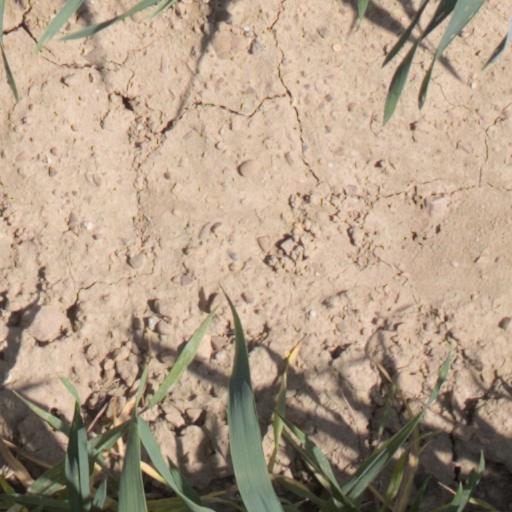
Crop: wheat